Musk deer

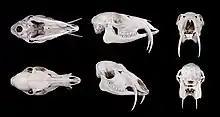
Skull of a buck showing the characteristic teeth

Musk deer resemble small deer, with a stocky build and hind legs longer than their front legs. They are about long, high at the shoulder, and weigh between . The feet of musk deer are adapted for climbing in rough terrain. Like the Chinese water deer, a cervid, they have no antlers, but the males do have enlarged upper canines, forming sabre-like tusks. The dental formula is similar to that of true deer: .